Albertville, Alabama

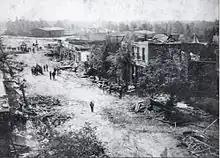
Tornado damage from the Great Cyclone of 1908

At about 4:10 p.m. on April 24, 1908, the city was virtually wiped out by a tornado that became commonly called "The Great Cyclone", or "The Cyclone of 1908". The storm is believed to have killed 35 people across northeastern Alabama, including 15 in Albertville. Relief was largely delivered by railroad, particularly from the nearby city of Gadsden. Trains from Gadsden transported doctors, nurses, and the Queen City Guards, the Alabama militia company based in Gadsden. The commander of the latter, future Gadsden mayor and Col. R.A. Mitchell, reported in a dispatch to Governor B.B. Comer: